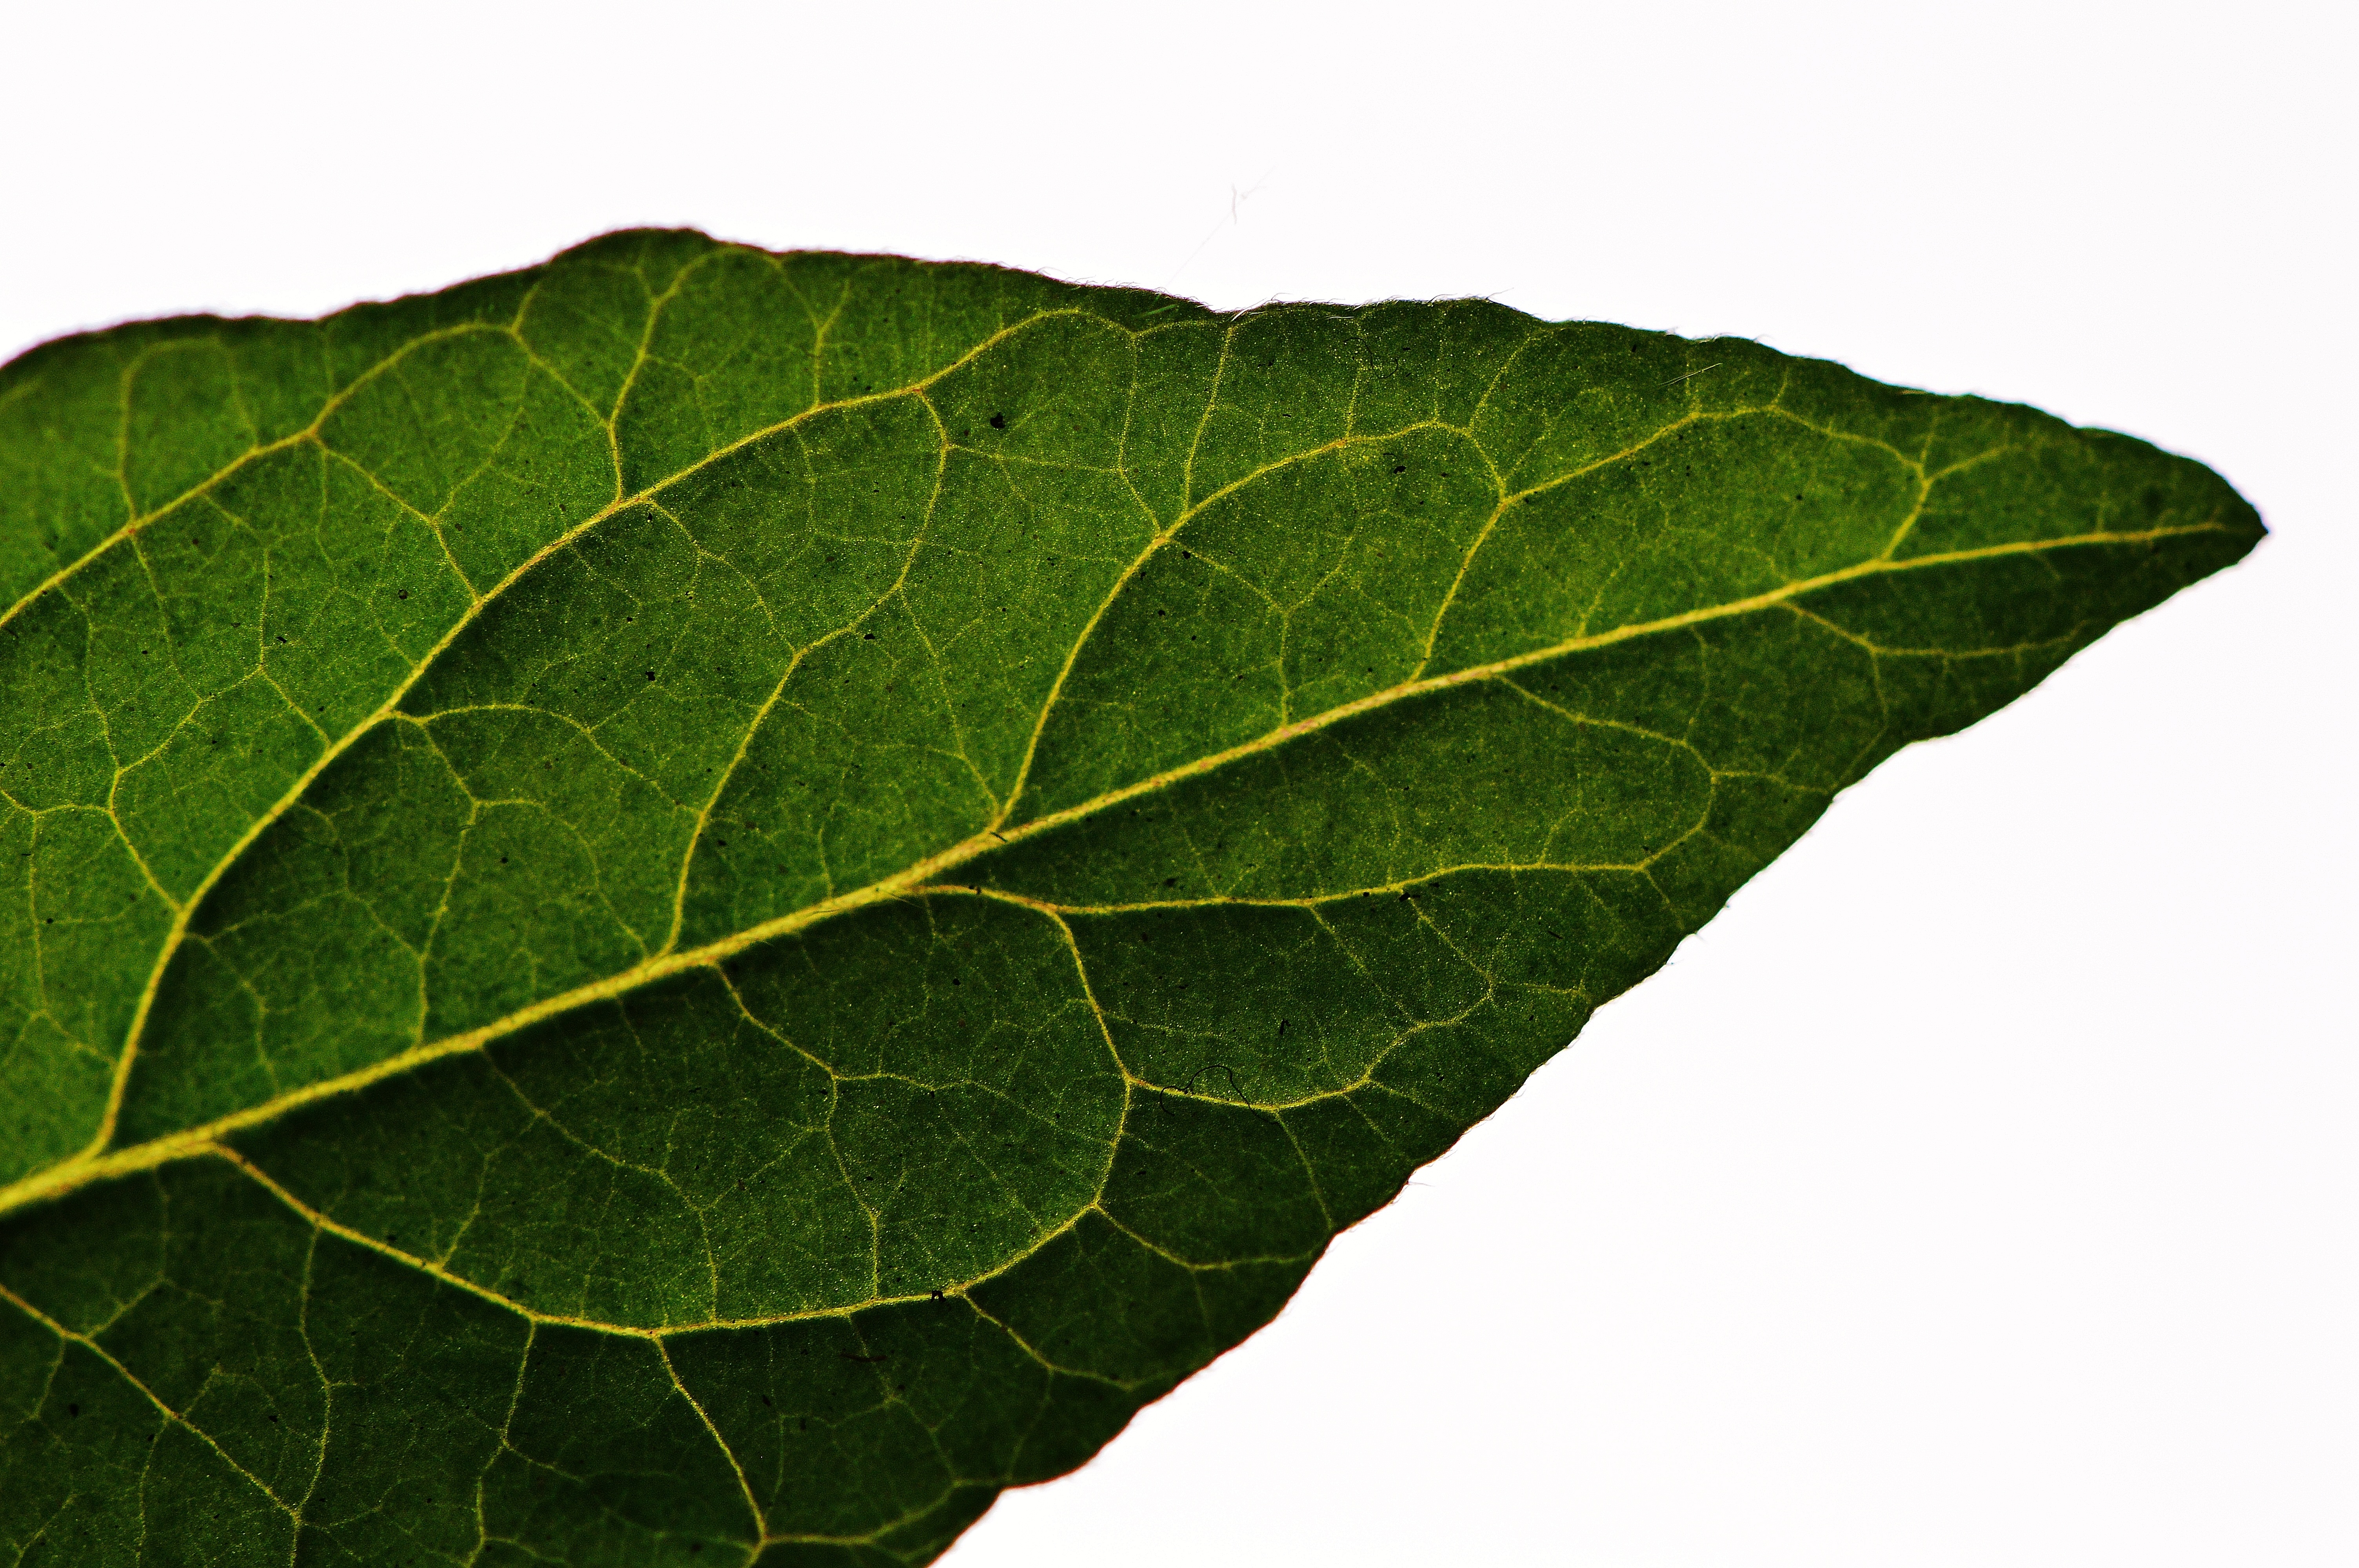
tree, nature, plant, leaf, flower, food, green, herb, produce, macro, ivy, close, tomato, vegetables, shrub, flowering plant, grape leaves, annual plant, land plant